Ariane Fortin

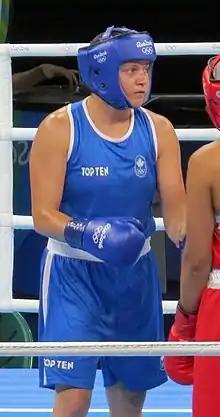
Fortin at the 2016 Olympics

Ariane Fortin (born November 20, 1984) is a Canadian southpaw amateur boxer. She is a two-time World Boxing Champion. She also won a silver medal in the middleweight category at the 2014 Commonwealth Games and a bronze medal at the 2015 Pan American Games in Toronto, Canada.